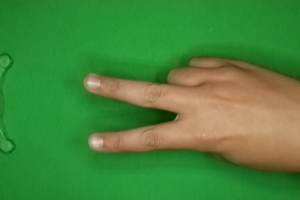
Label: scissors